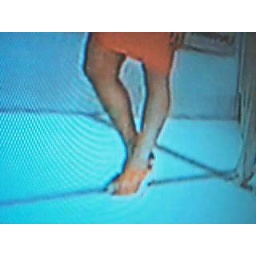
feet in dress shoes